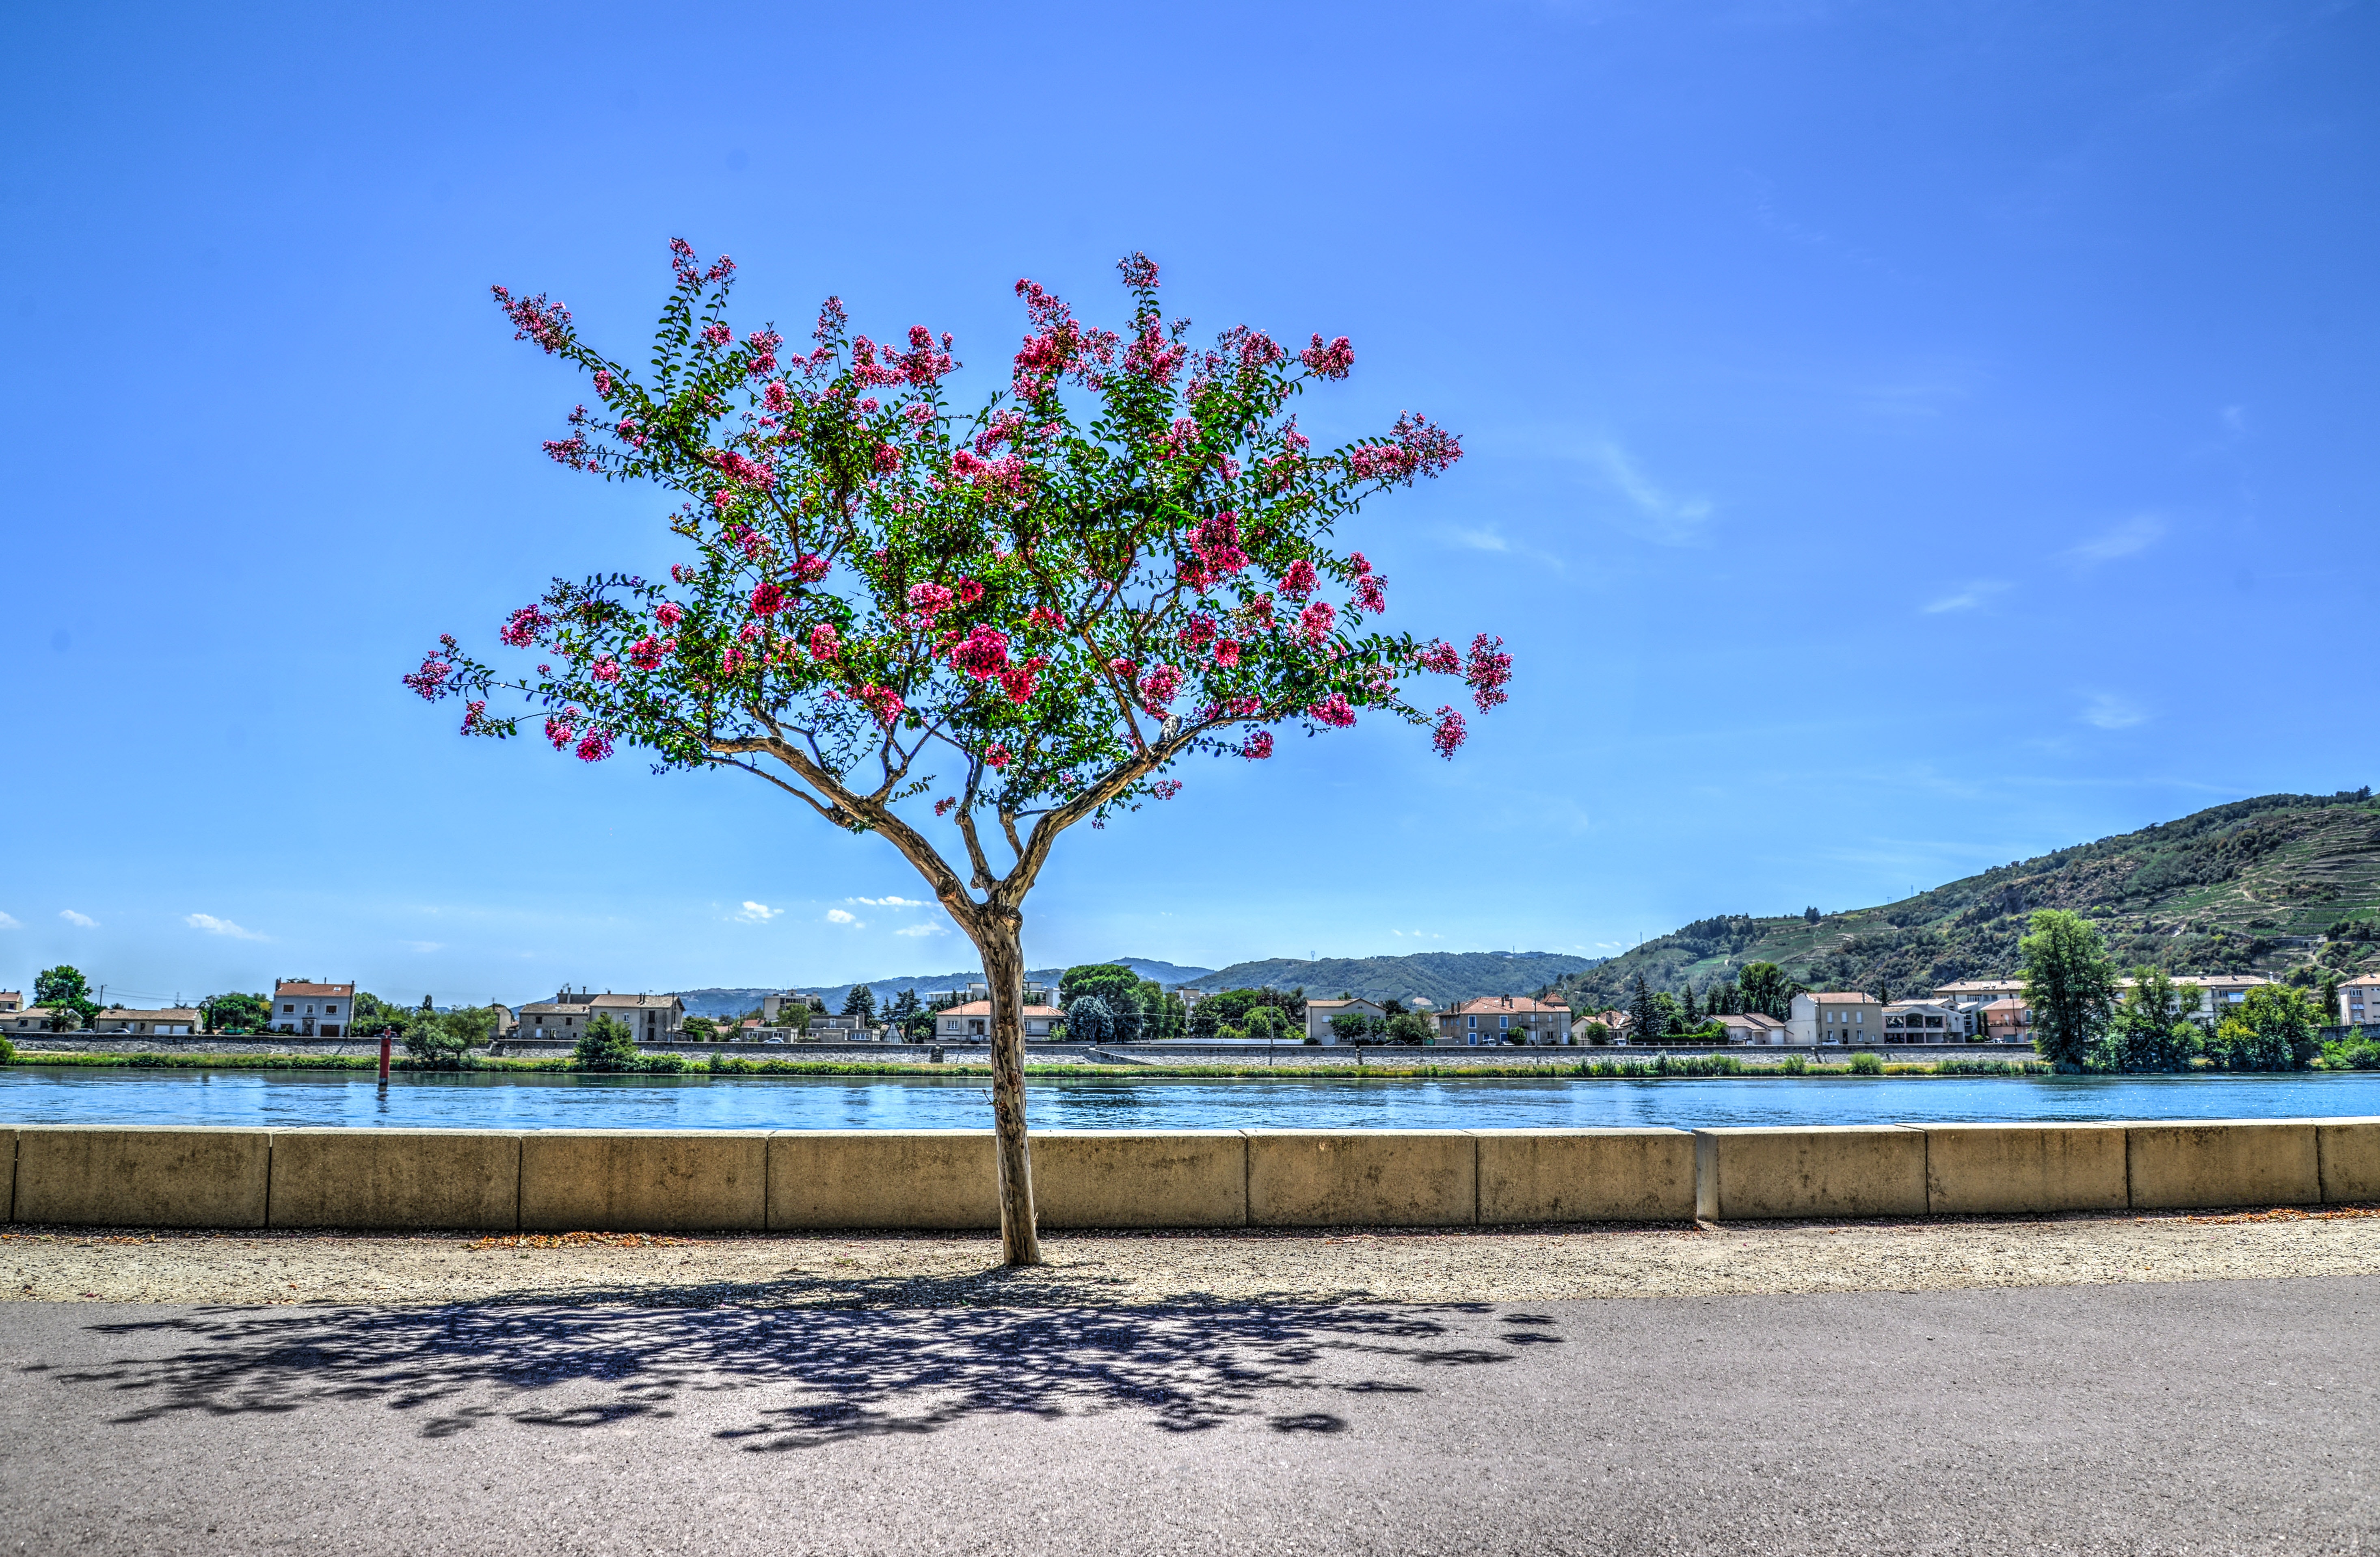
tree, sky, plant, flower, woody plant, spring, botany, branch, river, vacation, sea, blossom, cloud, leisure, plant stem, road, tourism